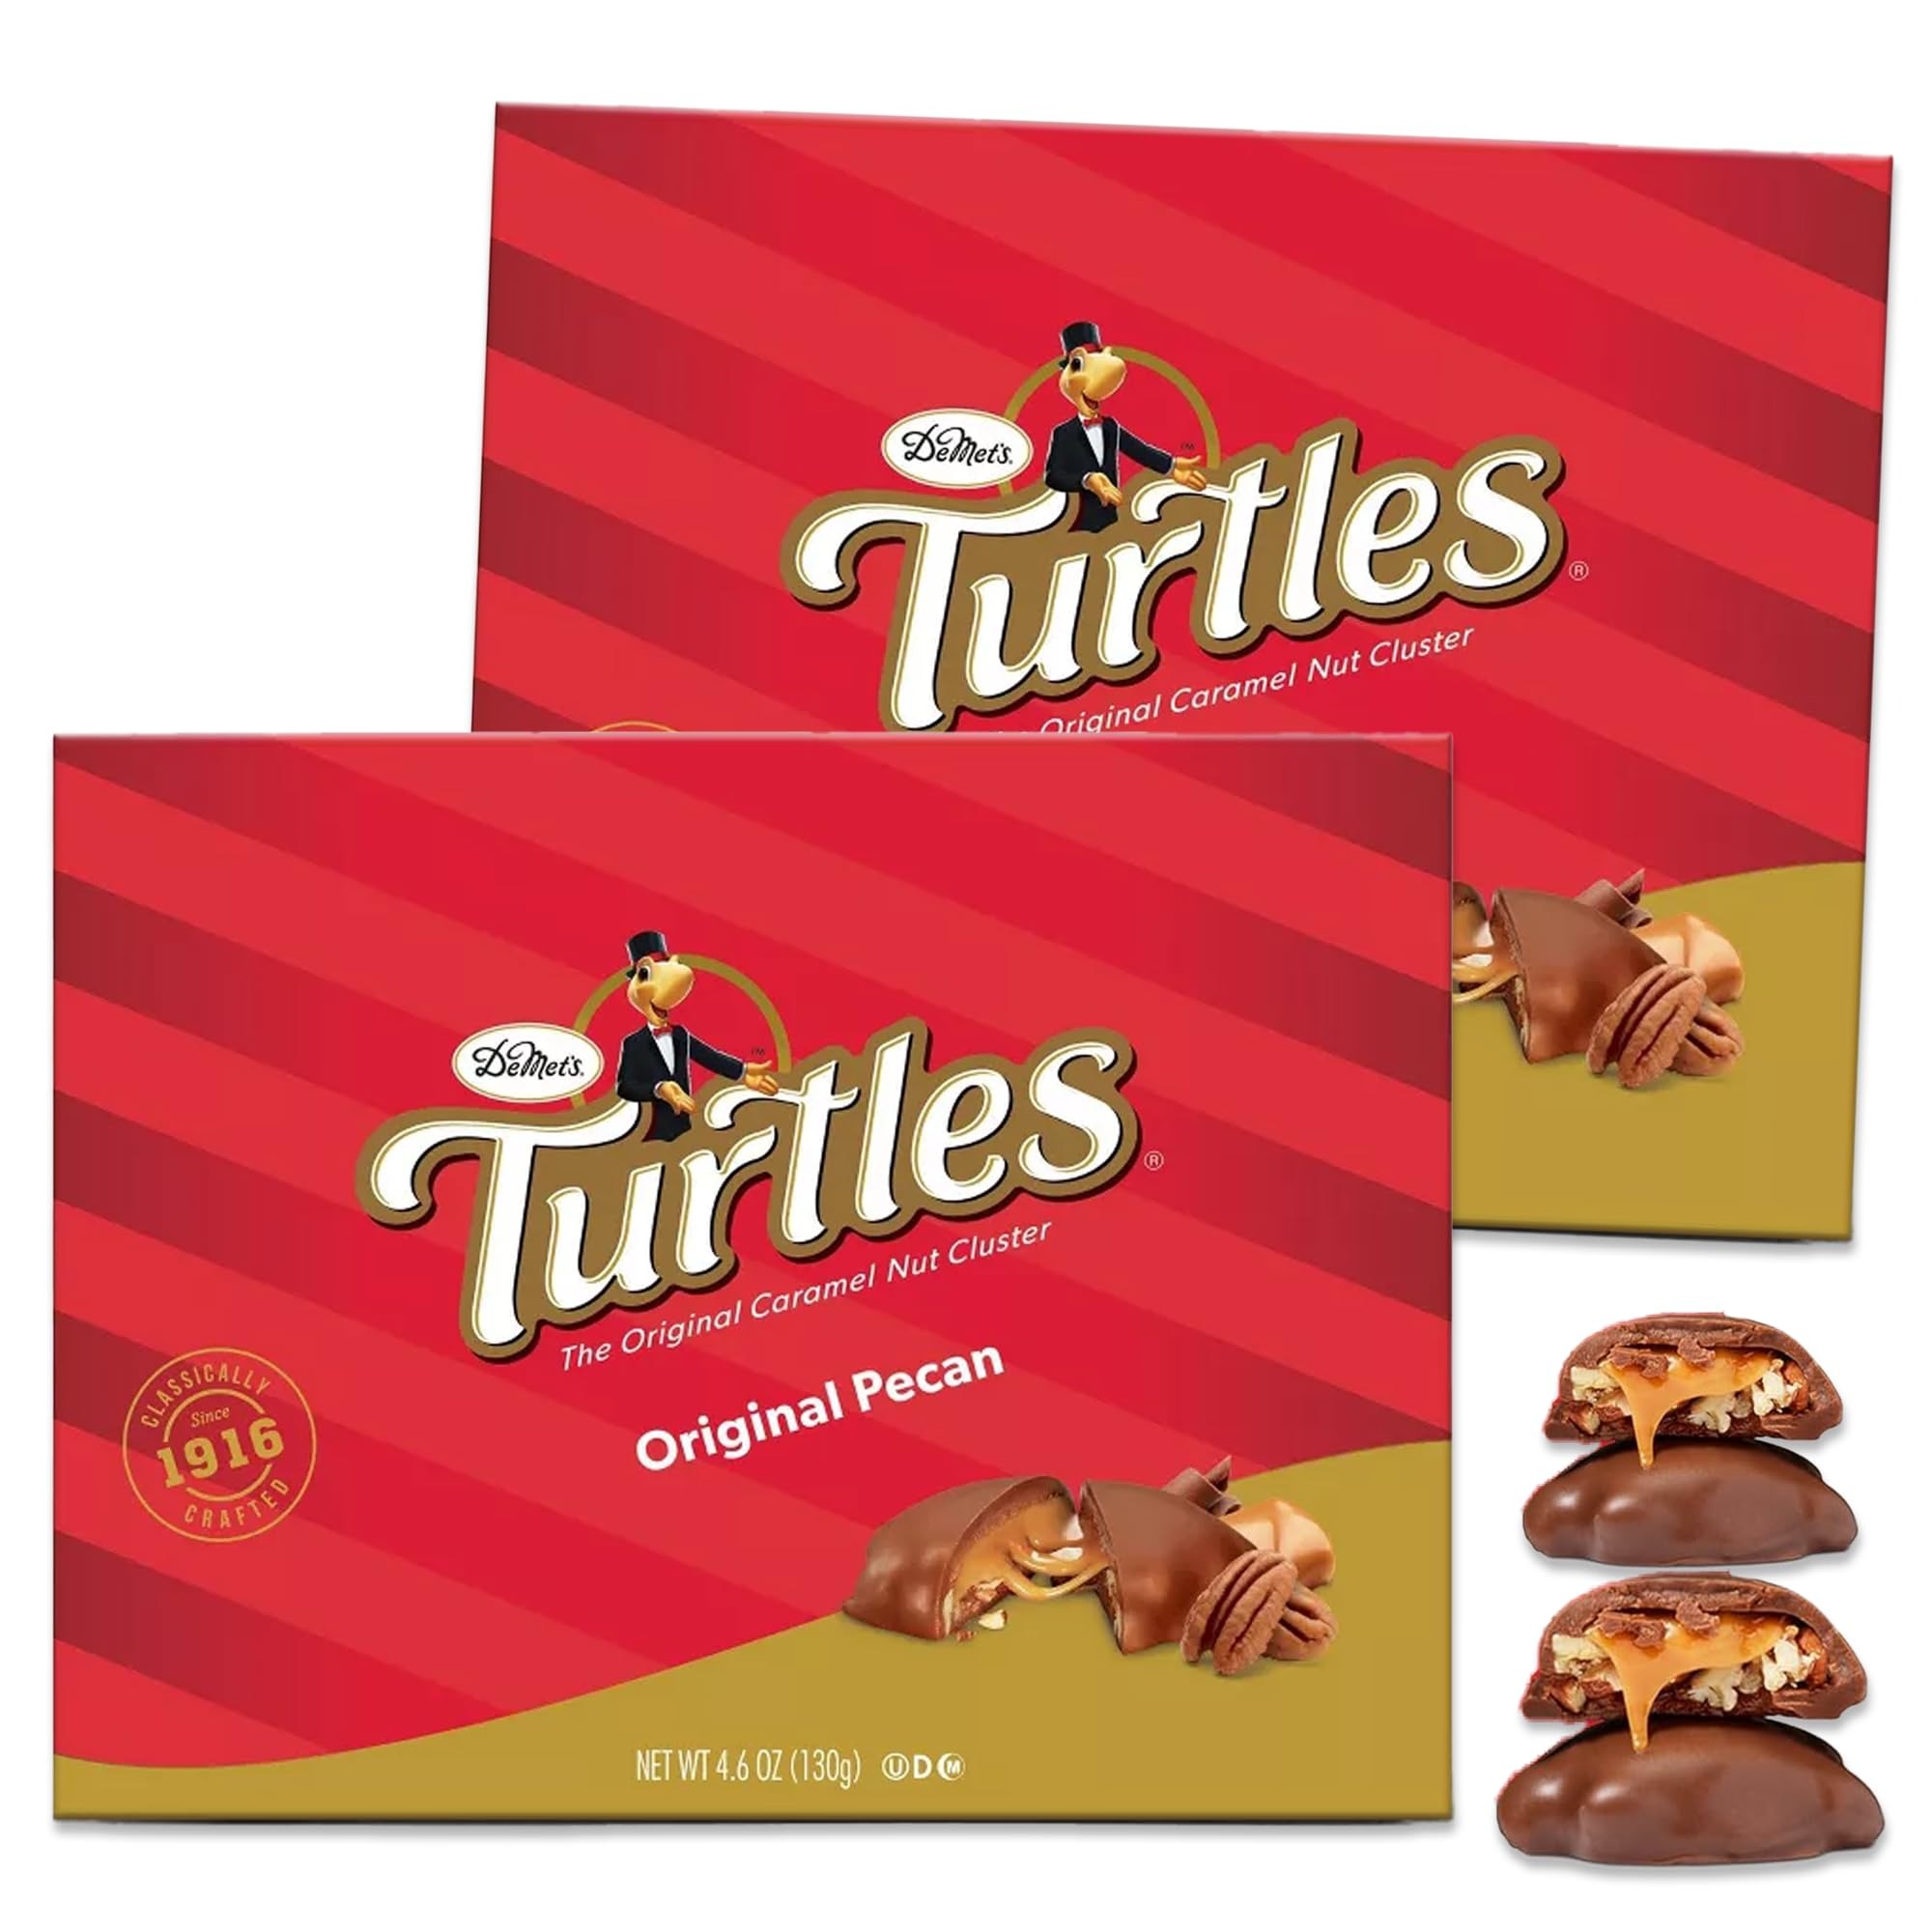
Item Name: Snackivore Demet's Turtles Gift Box 4.6oz Pack of 2
Value: 9.2
Unit: Ounce

Price: 5.29